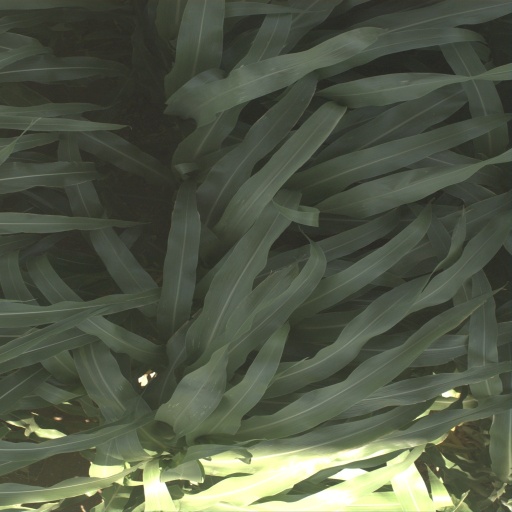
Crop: sorghum